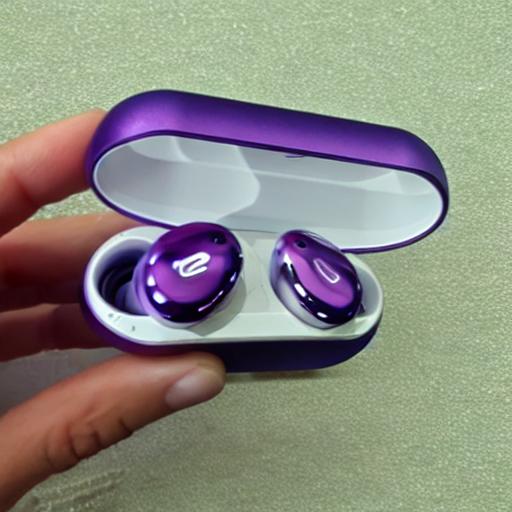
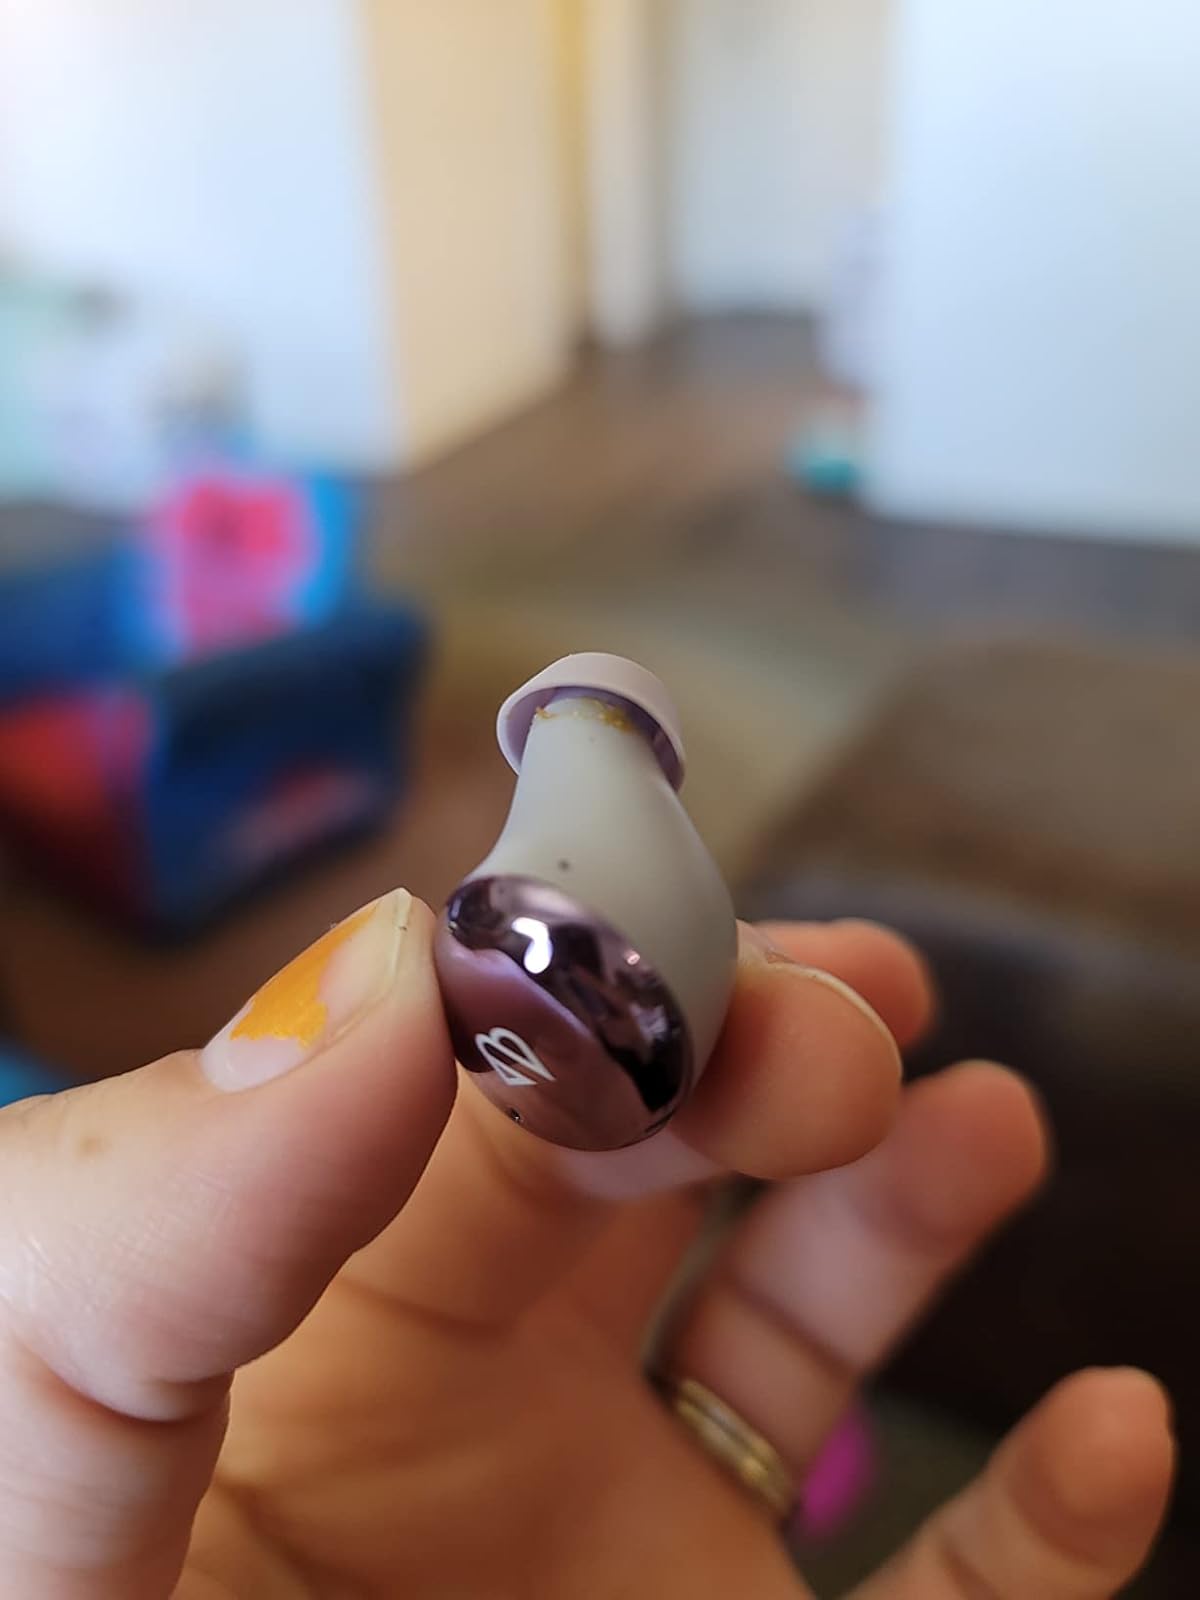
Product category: earbuds
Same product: no